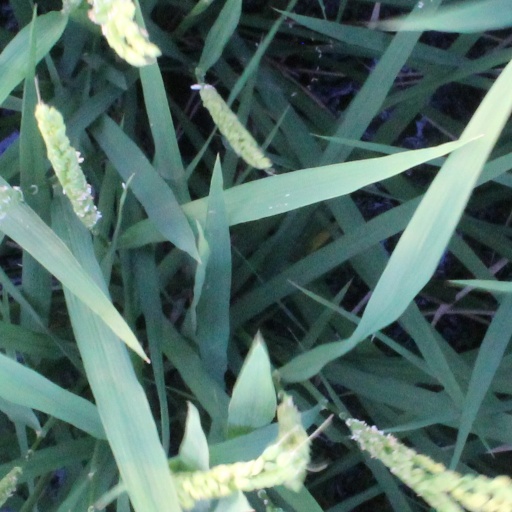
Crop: rice